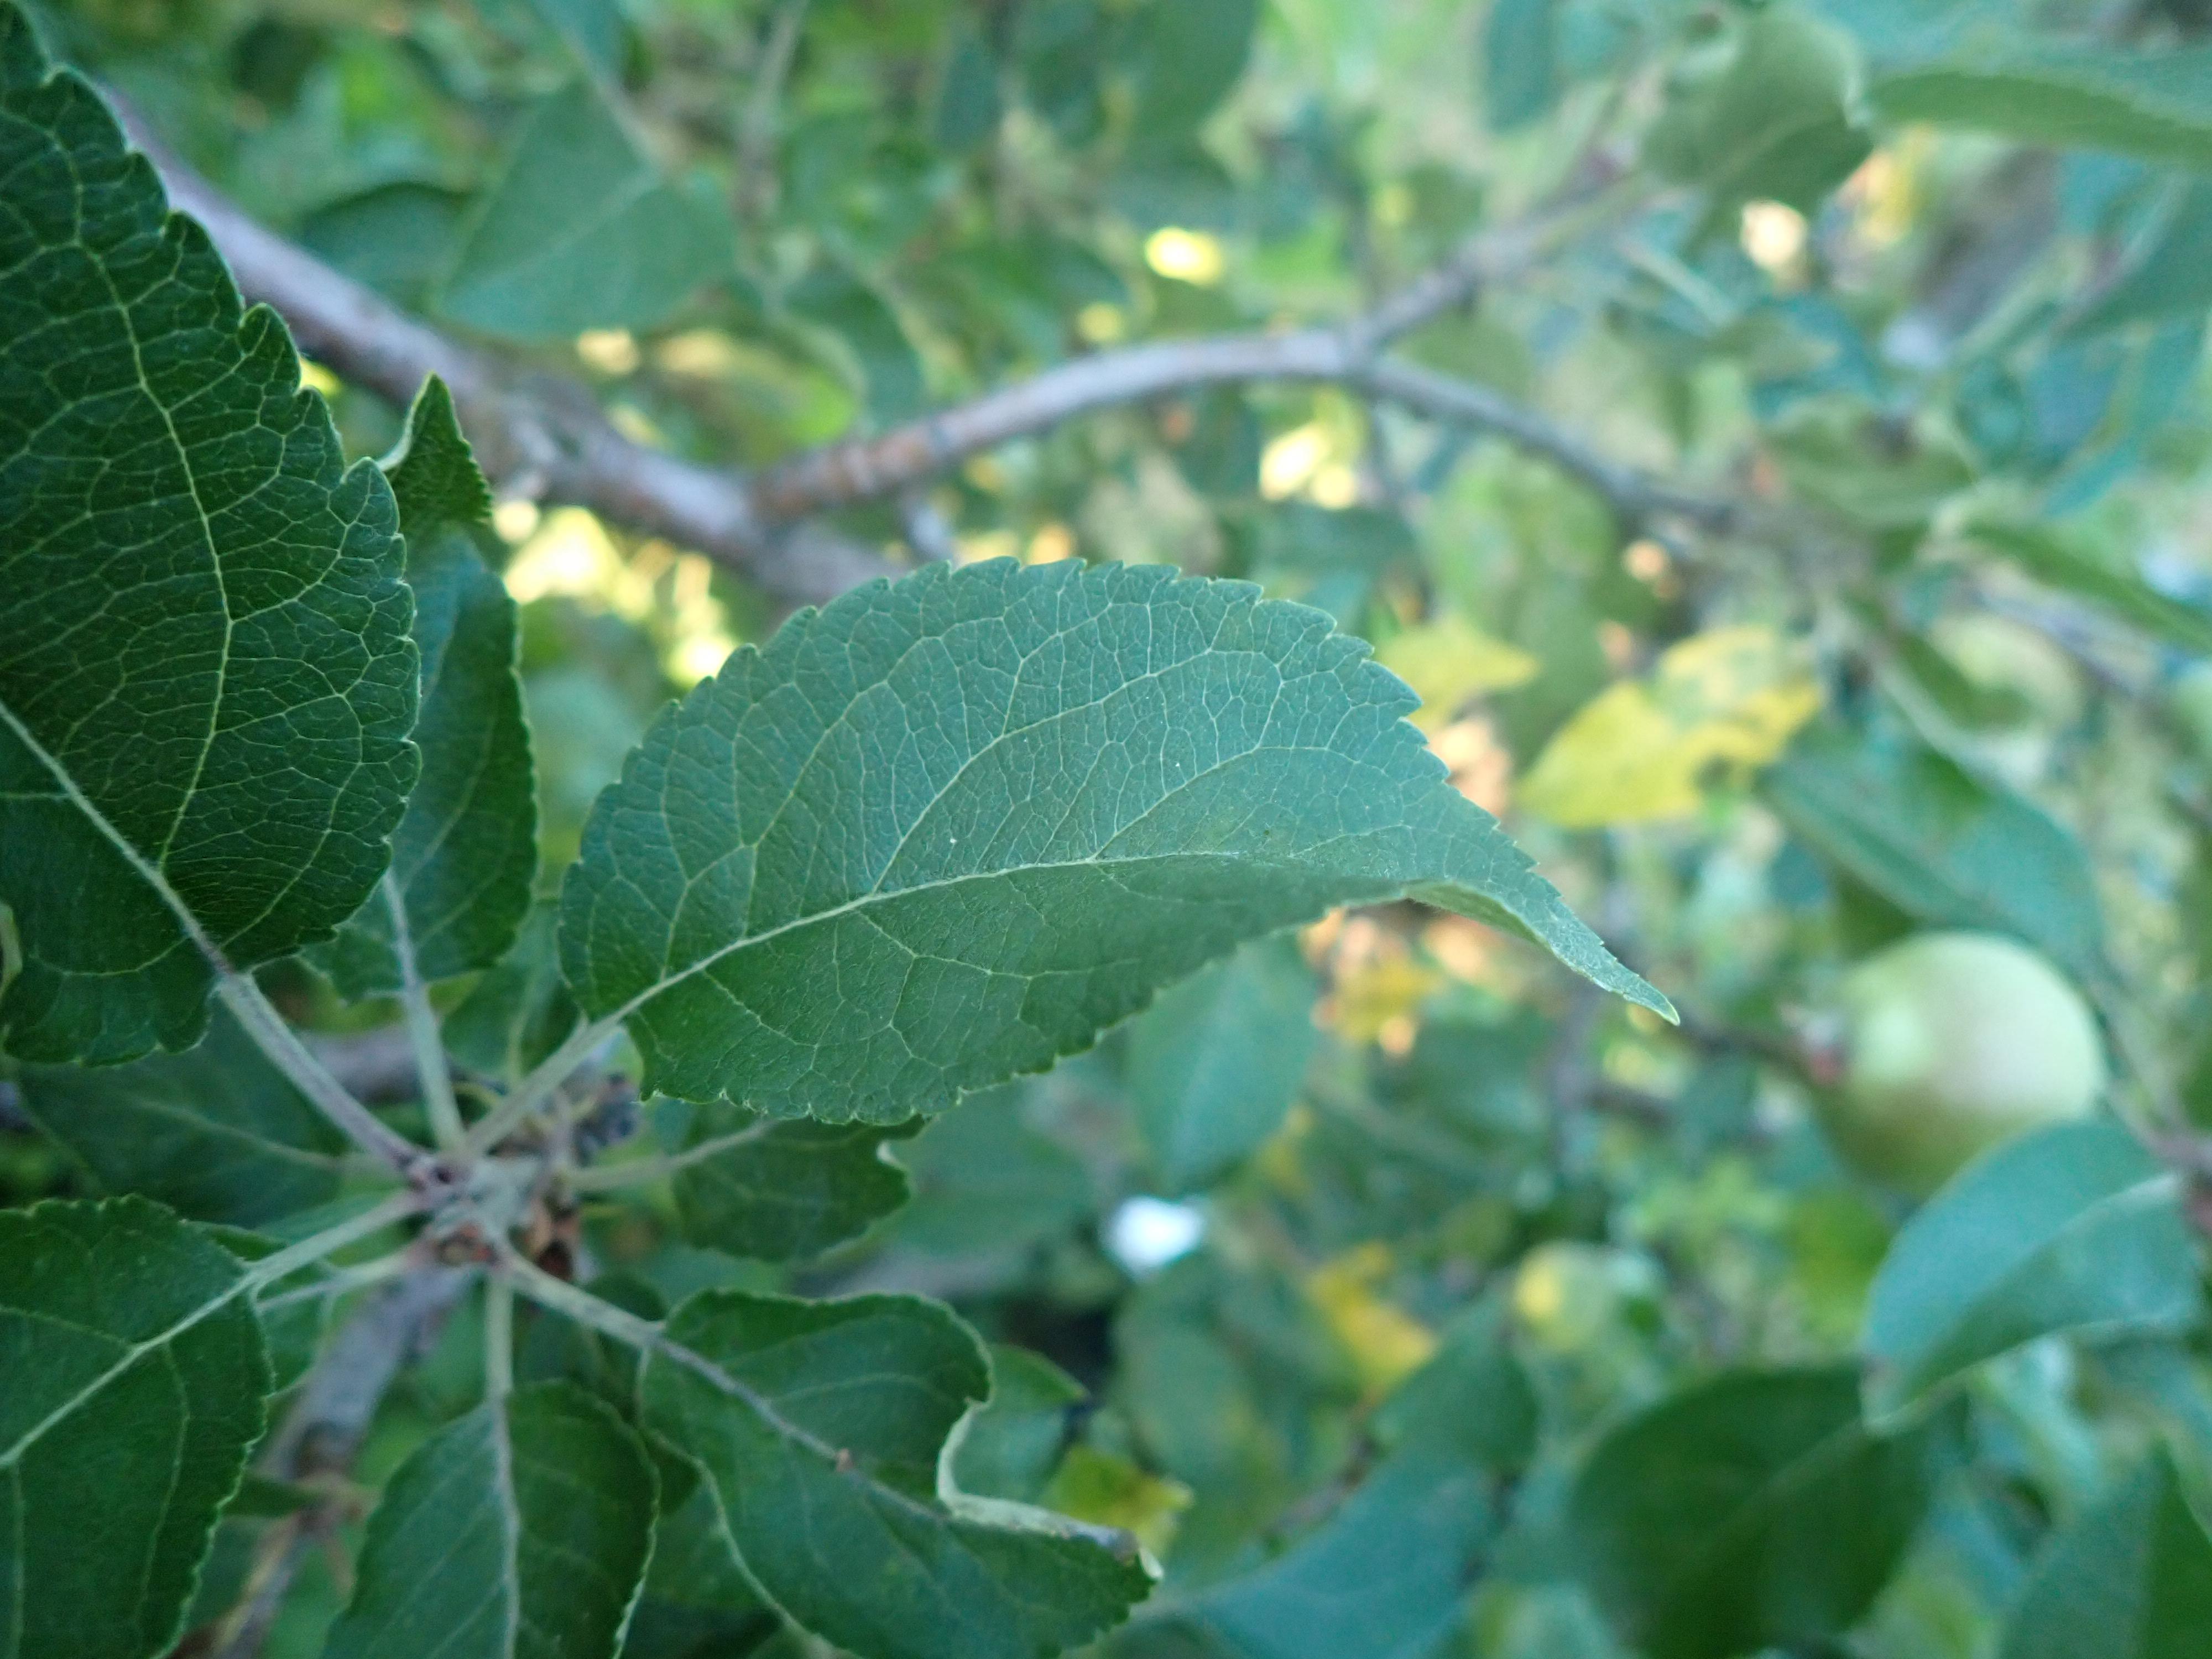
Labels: healthy